Tuscany

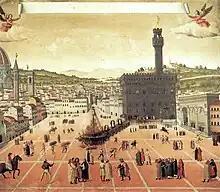
Hanging and burning of Girolamo Savonarola in Piazza della Signoria in Florence 1498 — painting depicting Renaissance Florence

Pilgrims travelling along the Via Francigena between Rome and France brought wealth and development during the medieval period. The food and shelter required by these travellers fuelled the growth of communities around churches and taverns. The conflict between the Guelphs and Ghibellines, factions supporting the Papacy or the Holy Roman Empire in central and northern Italy during the 12th and 13th centuries, split the Tuscan people. The two factions gave rise to several powerful and rich medieval communes in Tuscany: Arezzo, Florence, Lucca, Pisa, and Siena. Balance between these communes was ensured by the assets they held: Pisa, a port; Siena, banking; and Lucca, banking and silk. But by the time of the Renaissance, Florence had become the cultural capital of Tuscany.